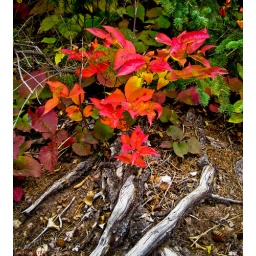
The forest floor in autumn along the Gooseberry River in northern Minnesota.